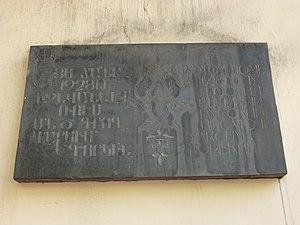
Plaques à Erevan, Arménie.